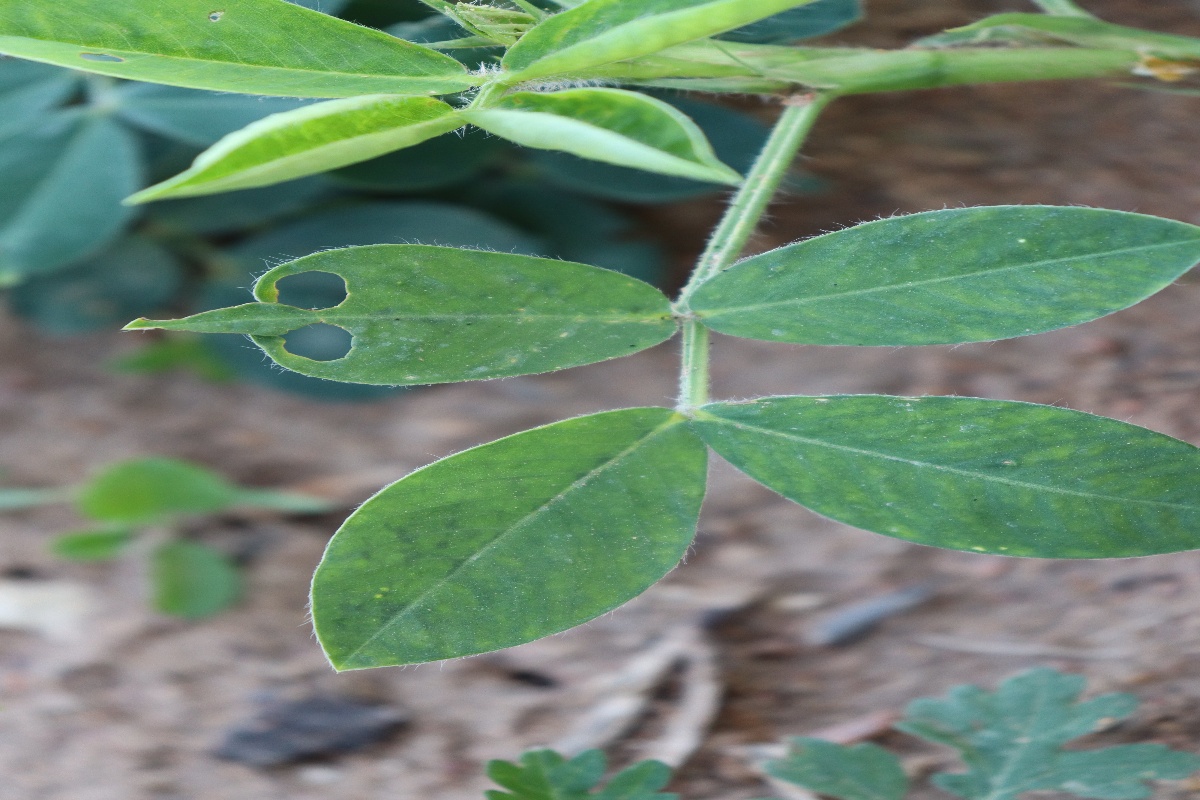
Label: early_leaf_spot